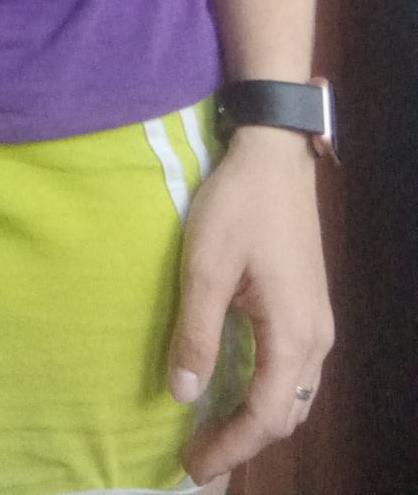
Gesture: no_gesture